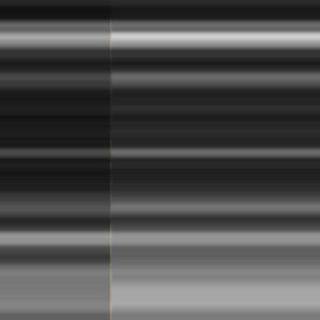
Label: sugarcane_bacterial_blight